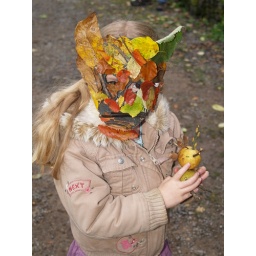
'A' dressed up in a forest mask and with her apple animal from Apple Day at Willsbridge.